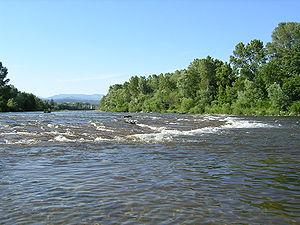
L’Ardèche est une rivière du sud de la France, affluent droit du Rhône. Elle a donné son nom au département qu’elle arrose, mais son bassin versant concerne aussi les départements de la Lozère et du Gard.